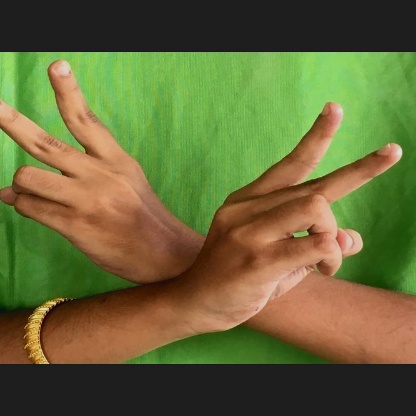
Mudra: Kartariswastika